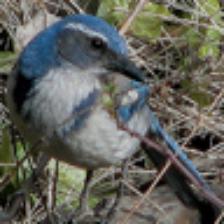
Label: NonHuman